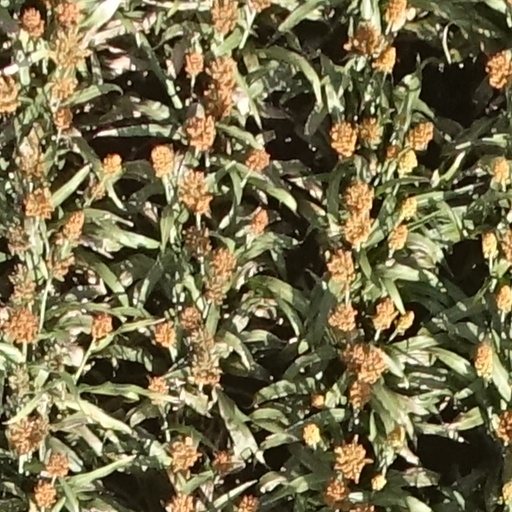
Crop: sorghum